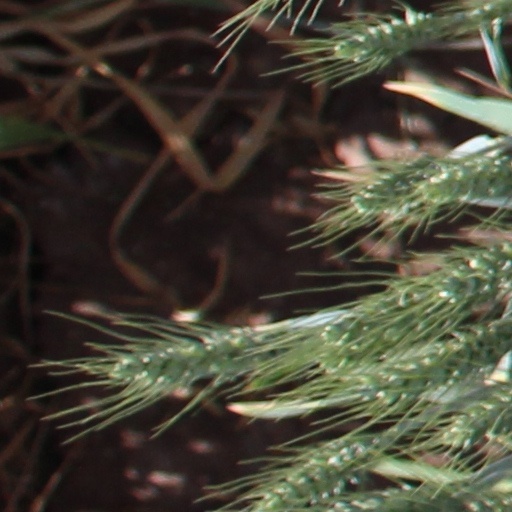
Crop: wheat